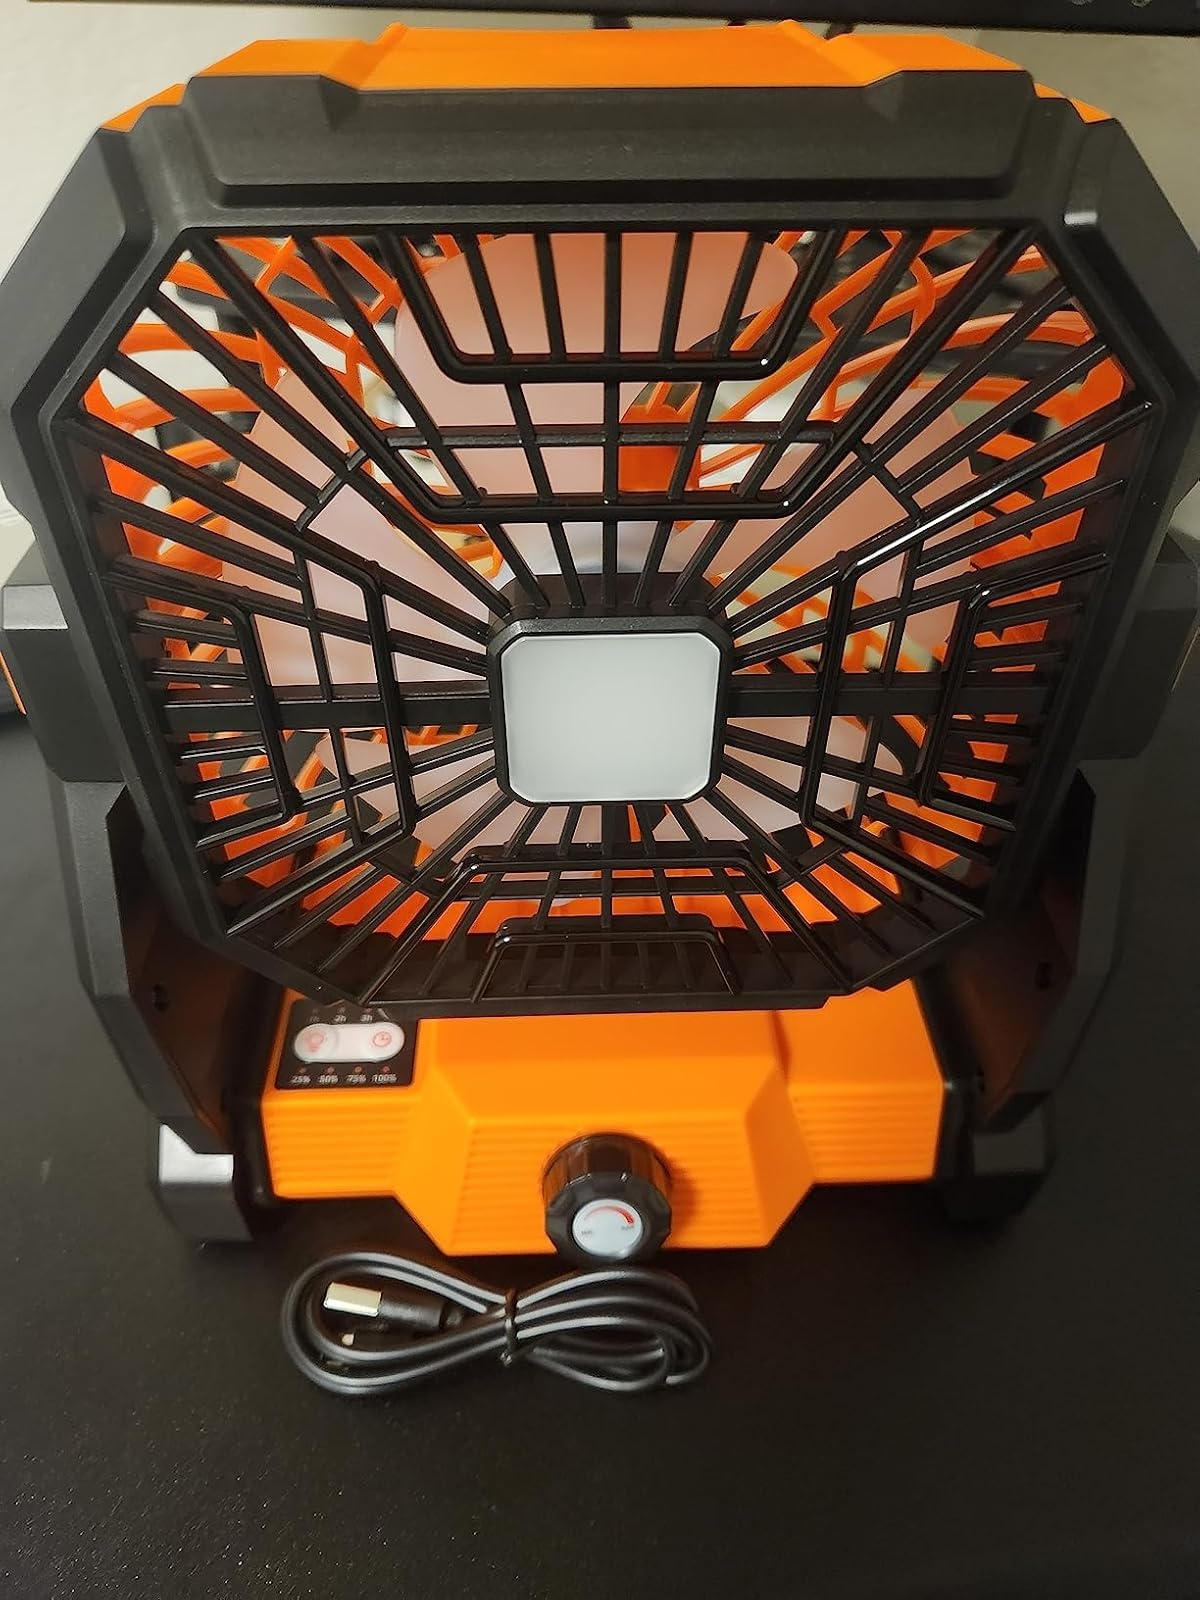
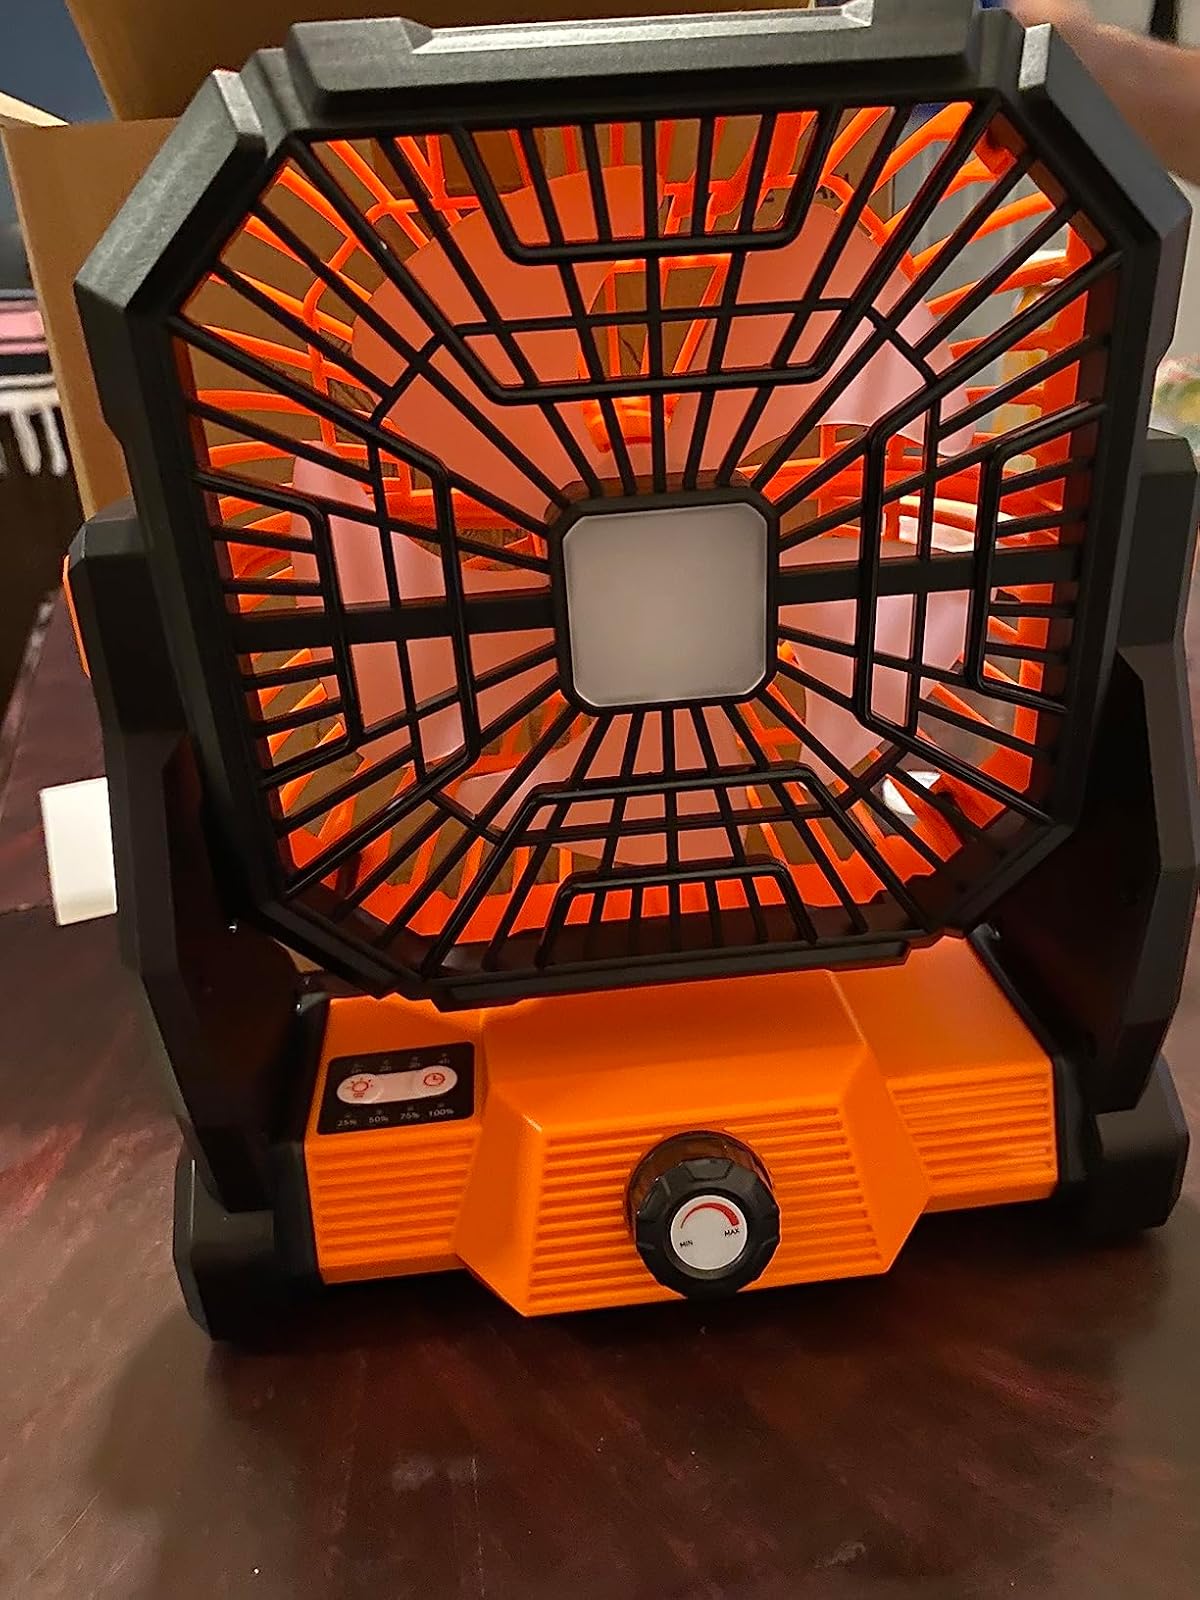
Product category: lantern
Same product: yes